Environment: real
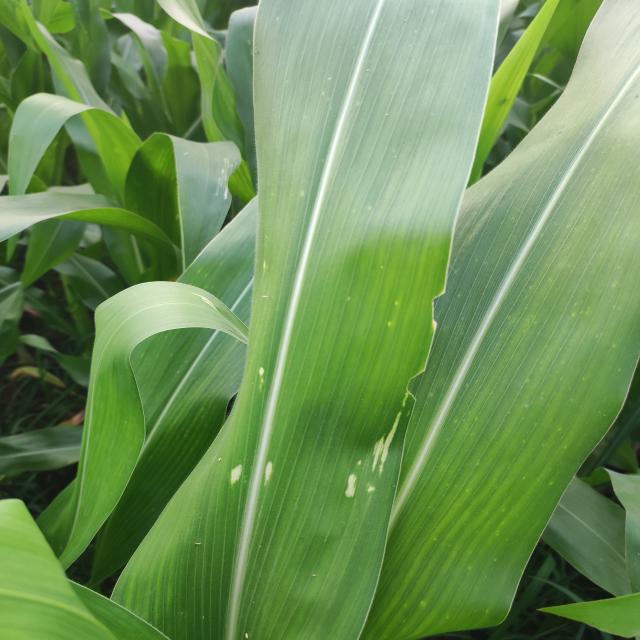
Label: northern_corn_leaf_blight